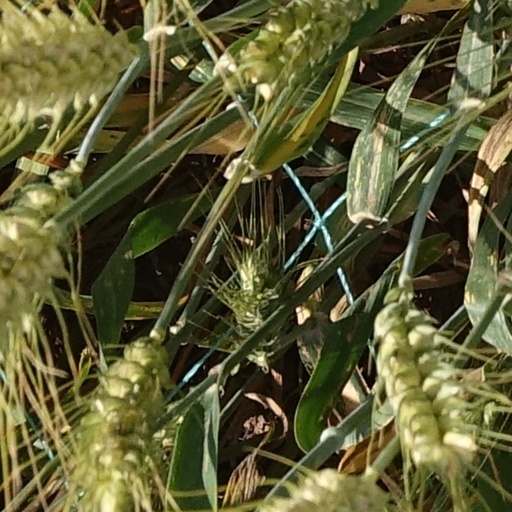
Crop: wheat